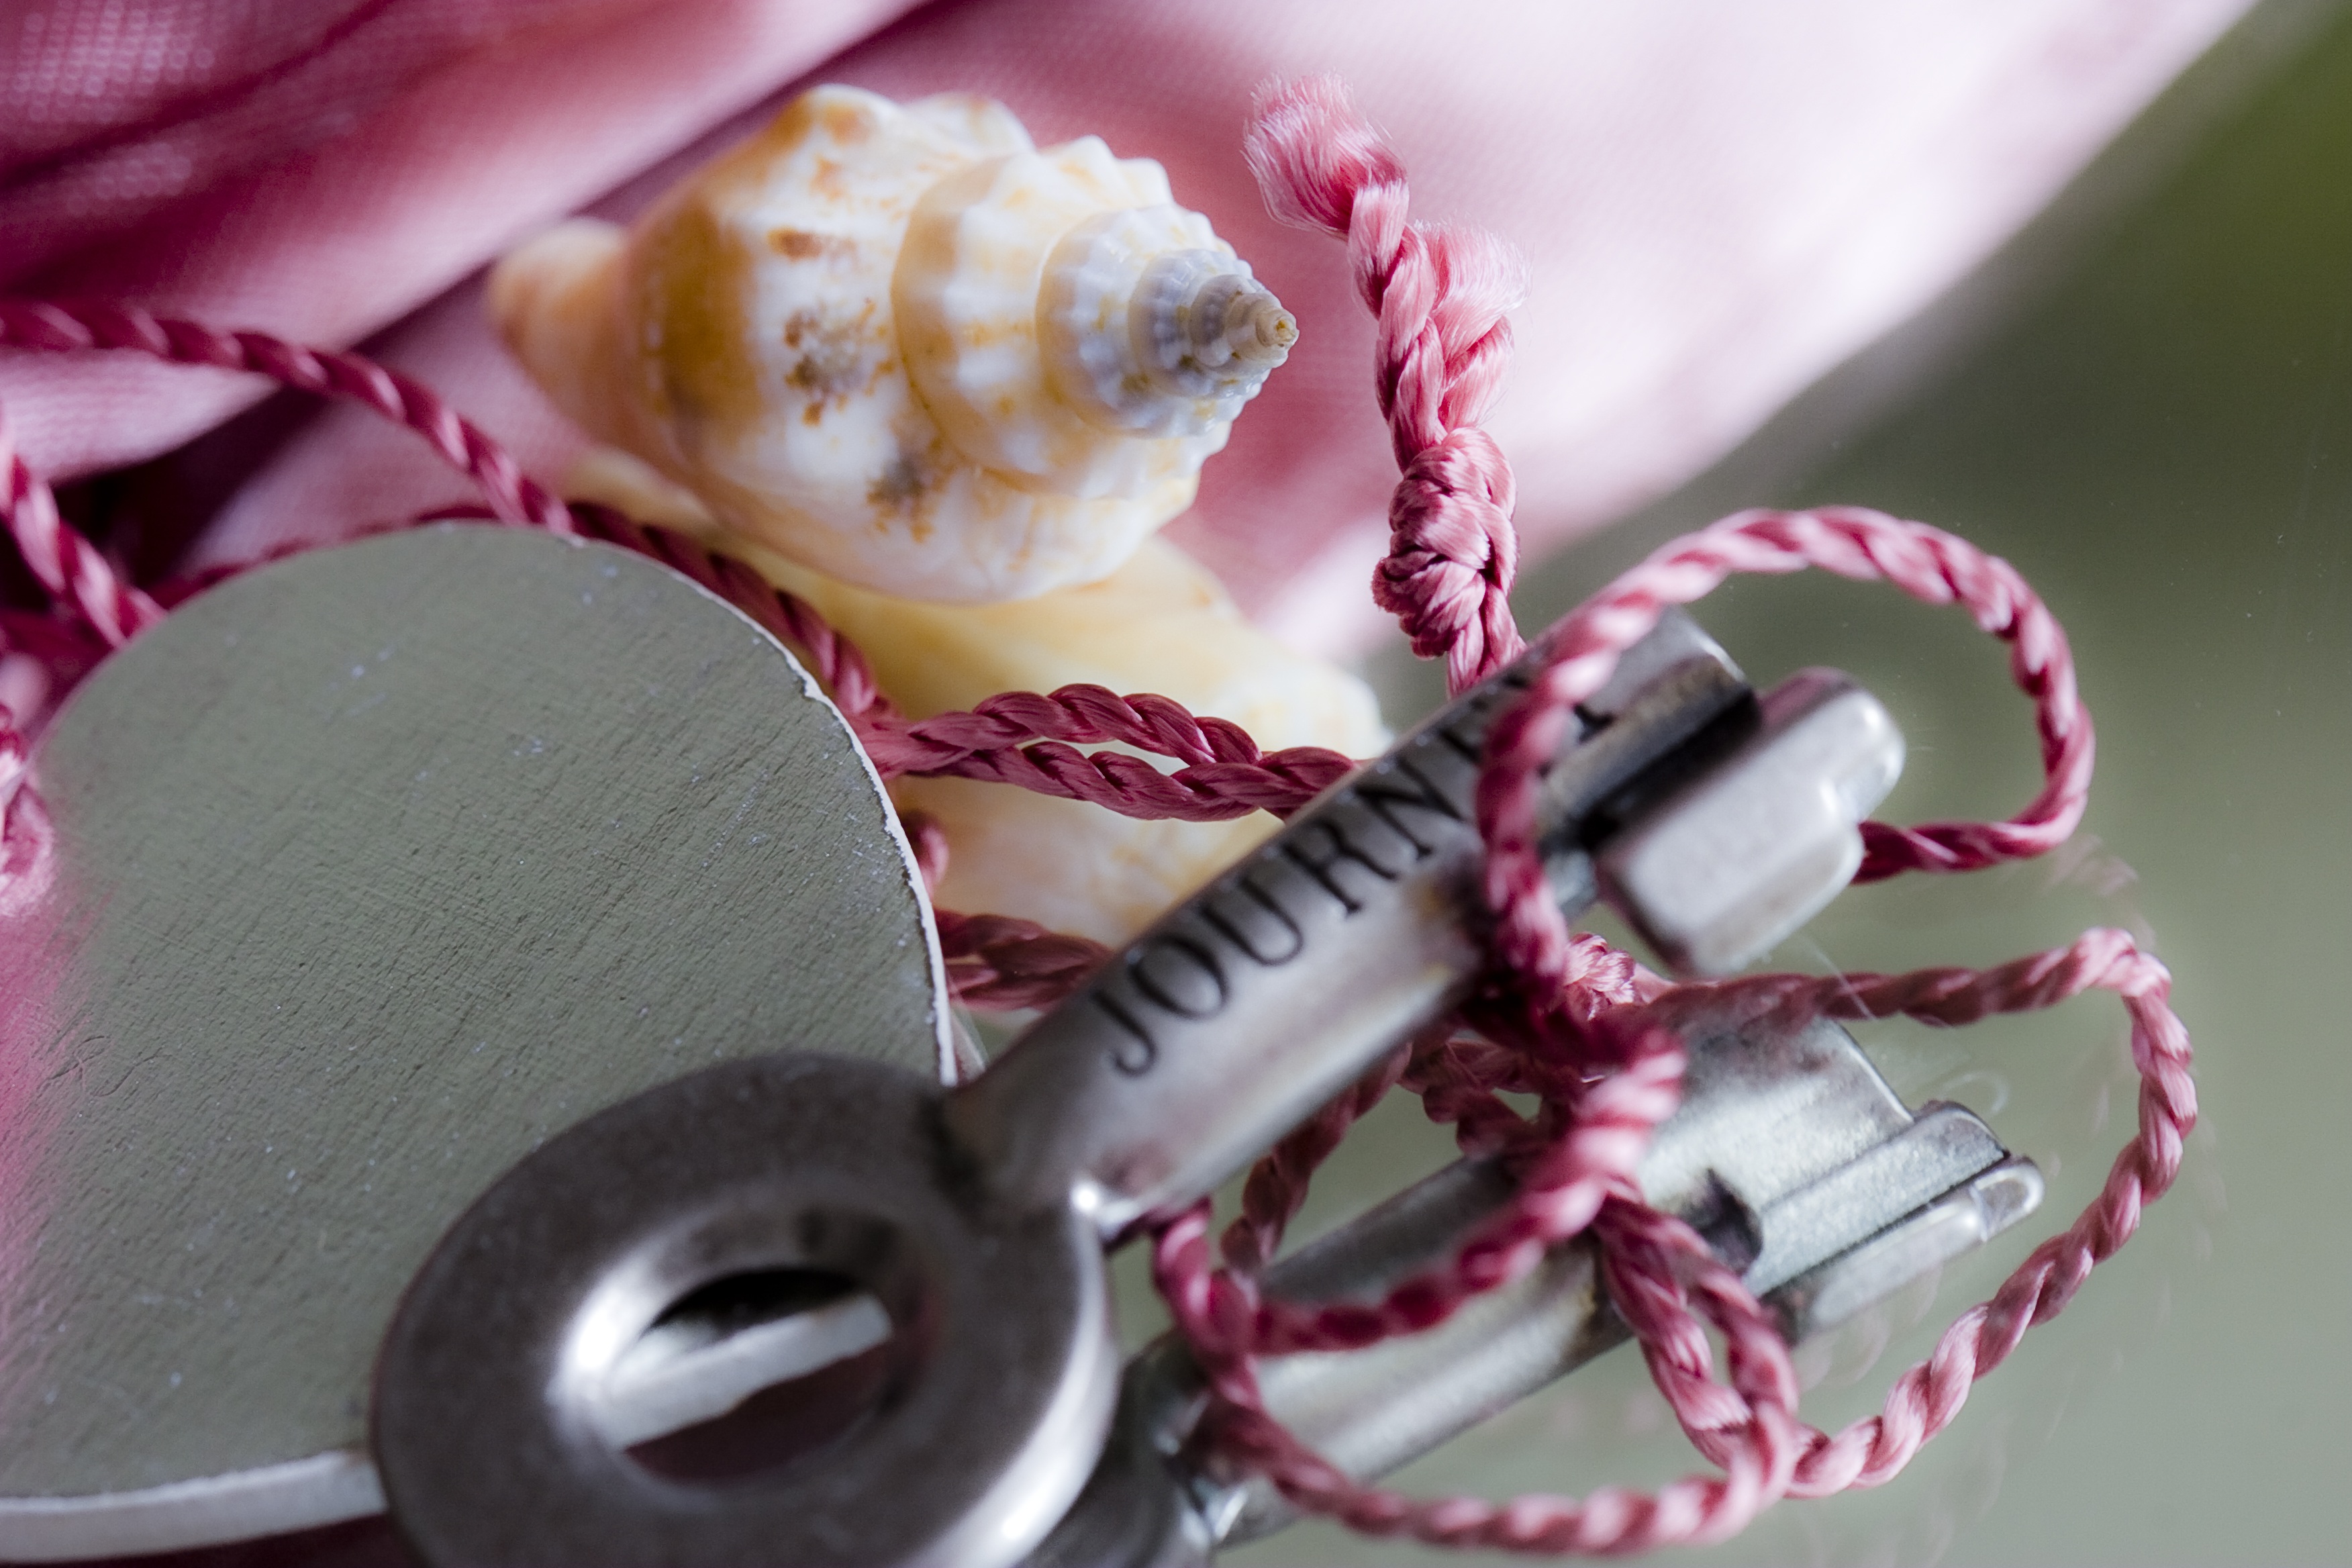
hand, flower, petal, love, food, key, metal, pink, dessert, icing, sweetness, arts crafts